Boom style architecture

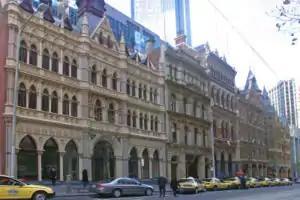
The Rialto Group of buildings, a notable boom style streetscape in Melbourne. From left: the Olderfleet (1889-90), Record Chambers (1887), New Zealand Chambers (1887), Winfield (1891) and Rialto buildings (1890-91)

"Boom style" (more often termed "Late Victorian" architecture elsewhere) is a term used to describe the Architecture of Melbourne from the Land Boom period (1883-1891). Boom style buildings were often distinguished by being lavishly ornamental. A massive property bubble created wildly speculative values for land and excessive borrowing which was initially aided by generational wealth from the Victorian gold rush. Additional hype generated from the city's growing reputation as a boom town, including being labelled 'Marvellous Melbourne' by George Augustus Sala in 1885, fuelled one of the largest speculative construction periods seen in the southern hemisphere. Owners of residential and commercial property, confident that ever increasing prices would exceed their debts, would often engage architects to create exuberant designs in exotic styles that signified extreme wealth, something fashionable during the 1880s. These contrasted markedly with the much more restrained Georgian and Renaissance Revival and styles of previous construction periods. Its influence in government building, typically more fiscally conservative, was most felt in the educational buildings of the Public Works Department which followed the lead of the prestigious private schools. However at the end of the boom in 1889 prices soared so high that properties pushed skyward to maximise the value of land which was itself excessively overvalued. Borrowings far exceeded the value of the buildings and most of the Land Boomers ended in bankruptcy with most of the cost of construction never recovered, which had a ripple effect which by the early 1890s had crippled the Victorian economy. Some boom style buildings remained incomplete into the 1890s due to the crash and were shortlived due to their impracticality. For a period of time the phrase was used derogatively during a period when the style was "on the nose" due to association with bad debts and corruption, as further justification for their demolition.